One China

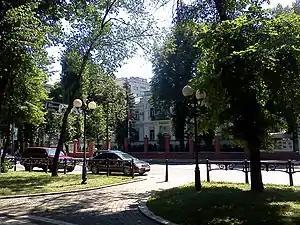
PRC embassy in Kyiv, Ukraine. Ukraine does not recognize the ROC.

One interpretation, which was adopted during the Cold War, is that either the PRC or the ROC is the sole rightful government of all China and that the other government is illegitimate. While much of the western bloc maintained relations with the ROC until the 1970s under this policy, much of the eastern bloc maintained relations with the PRC. While the government of the ROC considered itself the remaining holdout of the legitimate government of a country overrun by what it thought of as "Communist bandits", the PRC claimed to have succeeded the ROC in the Chinese Civil War. Though the ROC no longer portrays itself as the sole legitimate government of China, the position of the PRC remained unchanged until the early 2000s, when the PRC began to soften its position on this issue to promote Chinese unification.